Ivan Temnikov

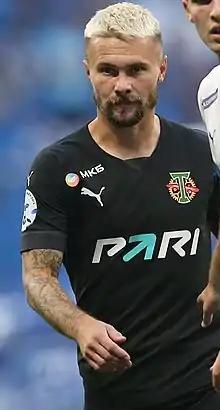
Temnikov with Torpedo Moscow in 2022

Ivan Viktorovich Temnikov (born 28 January 1989) is a Russian footballer who plays as right back for amateur club Titan Moscow.